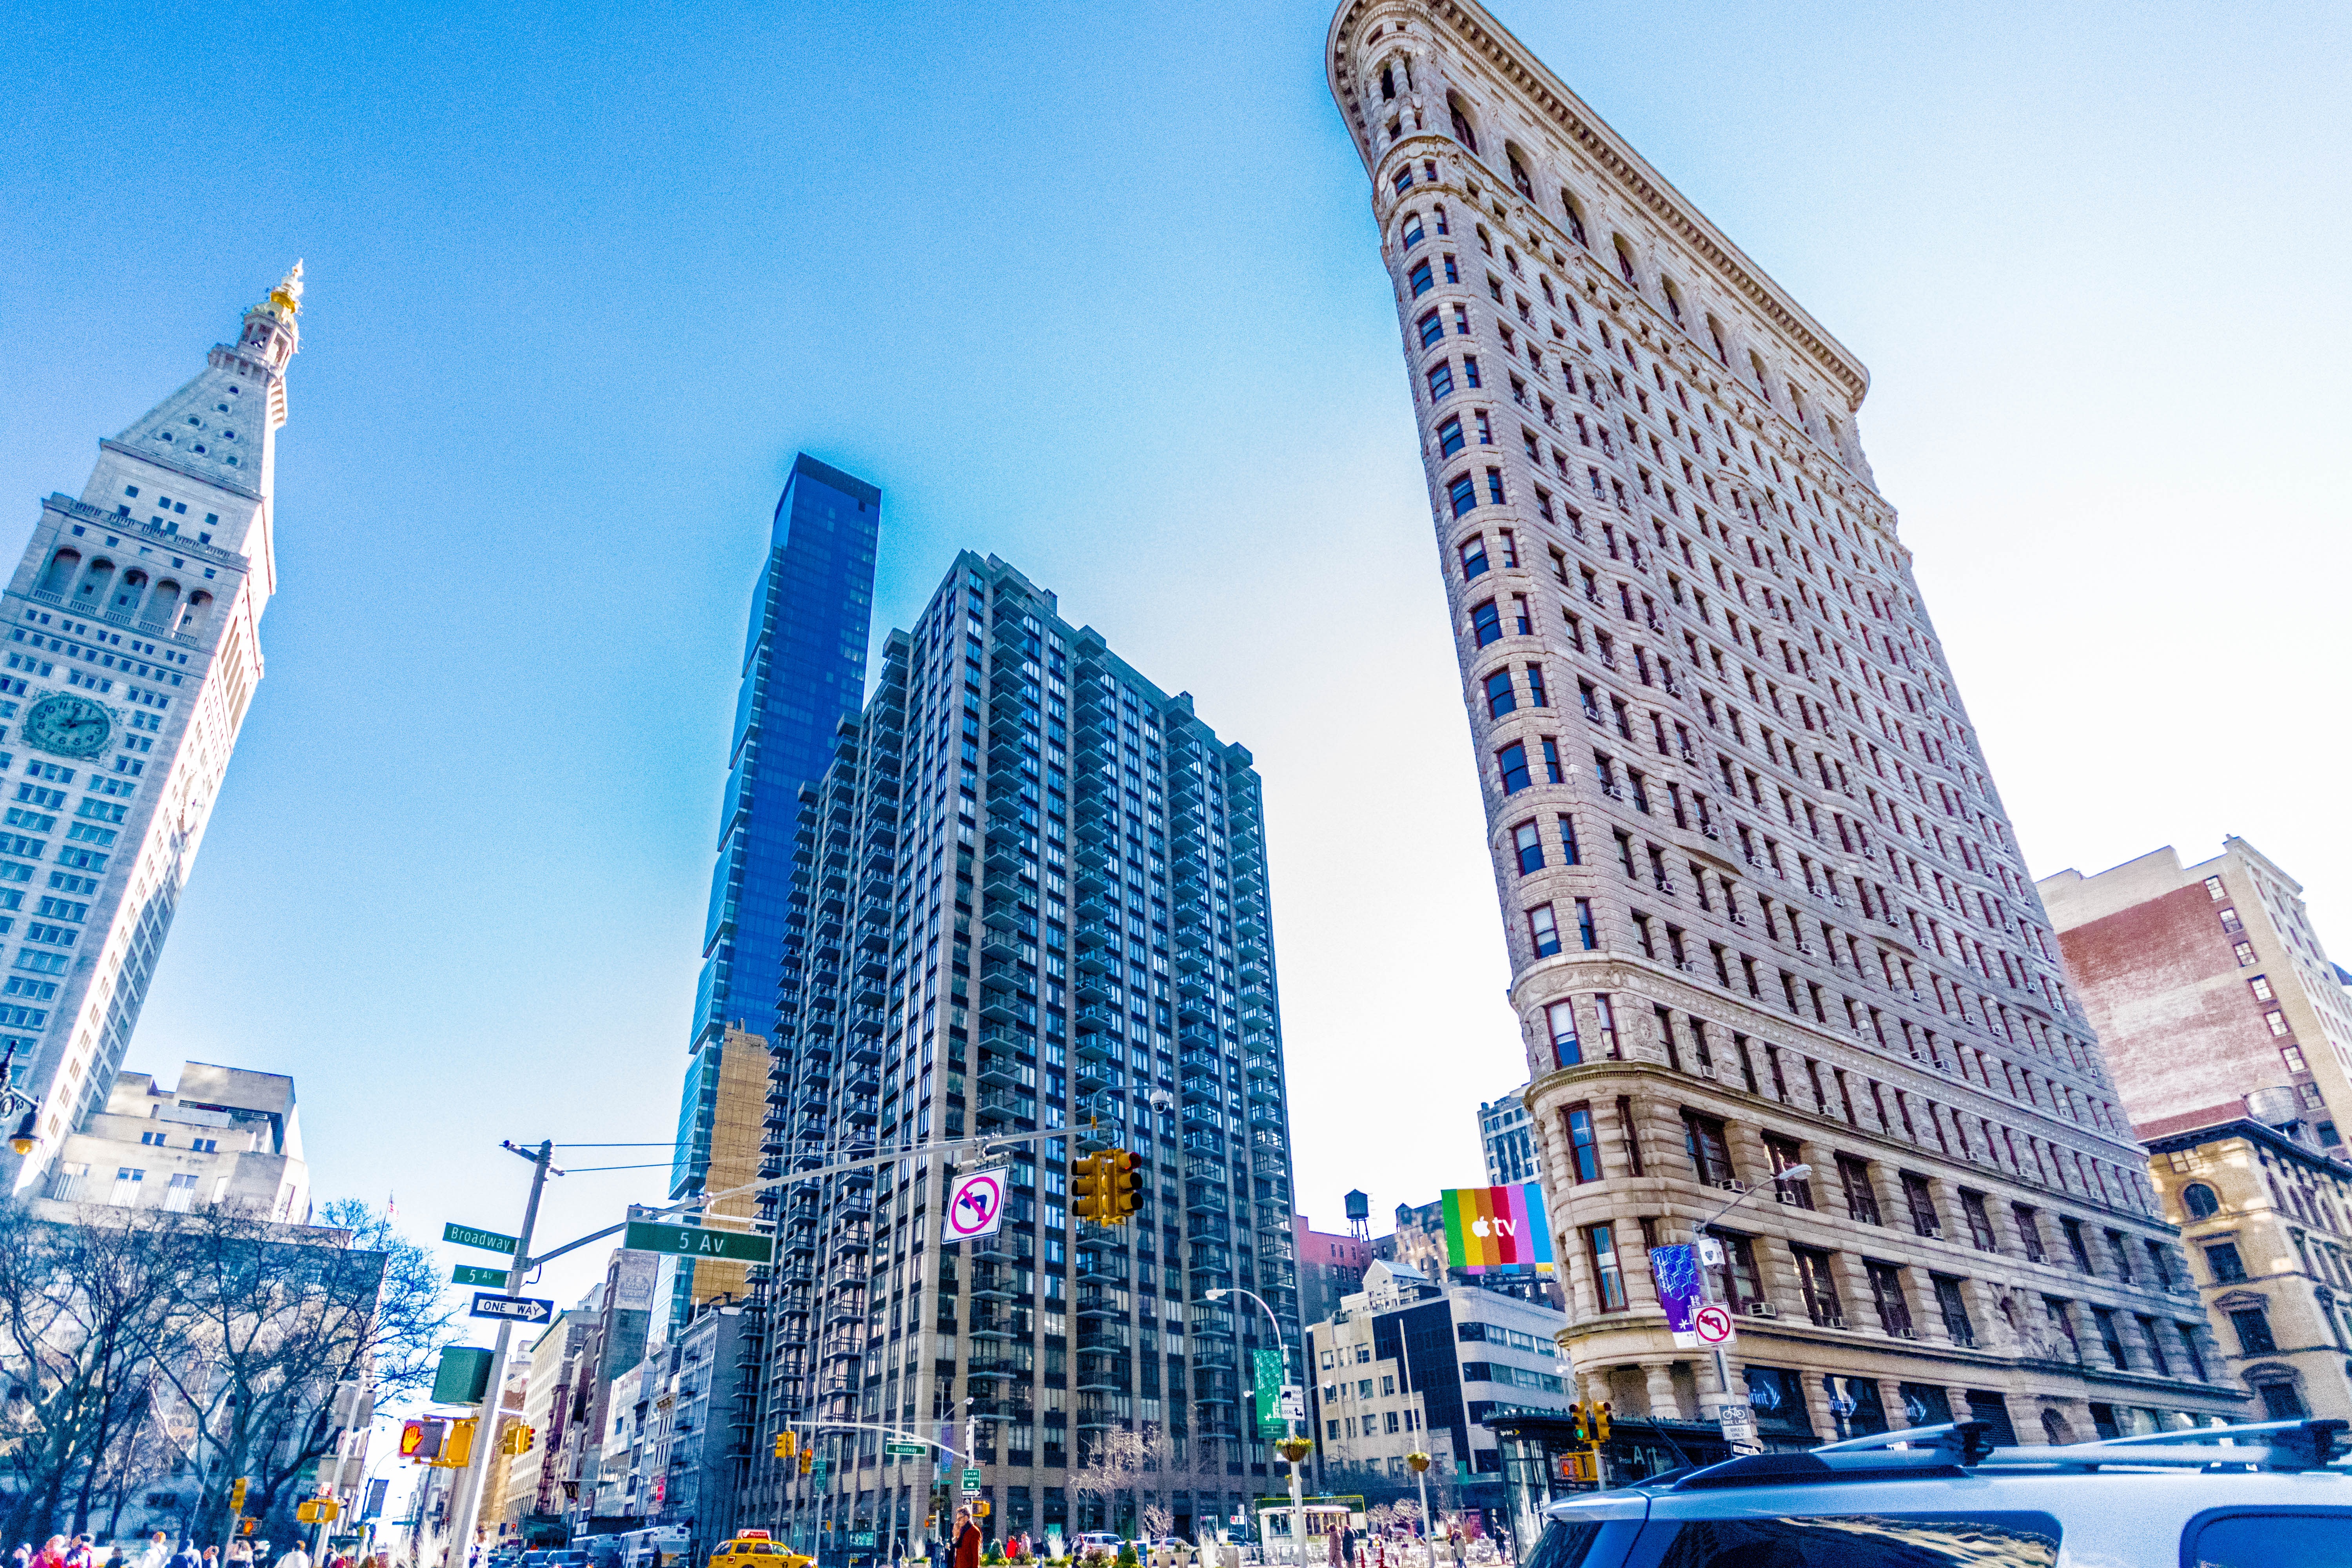
apple, skyline, building, city, skyscraper, urban, cityscape, downtown, panoramic, tower, landmark, facade, tourism, tower block, streets, vertical, midtown, metropolis, condominium, neighbourhood, flatiron building, urban area, residential area, new york nyc, human settlement, metropolitan area